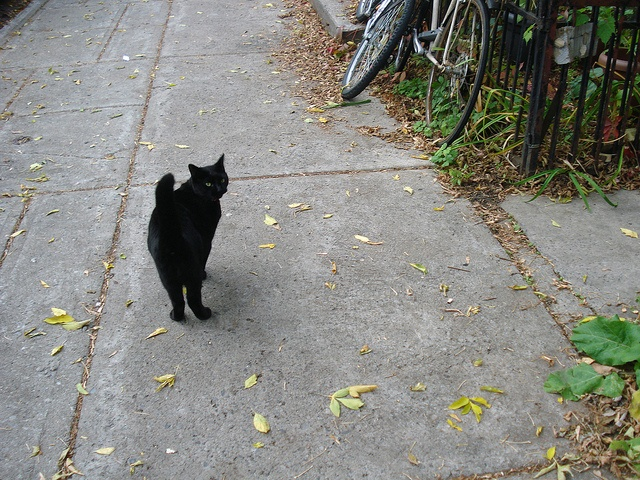
A black cat that is standing on a sidewalk.
A black cat turning around on a sidewalk
A black cat looking back with great disdain on a sidewalk.
A cat walks on a sidewalk near some bikes.
The black cat is standing alone on the sidewalk.